List of rulers of Ife

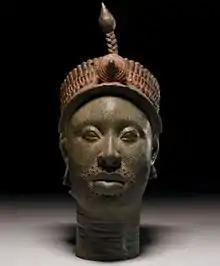
Ife bronze casting of a King, dated around twelfth century

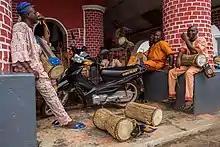
Drummers at Ooni's Palace

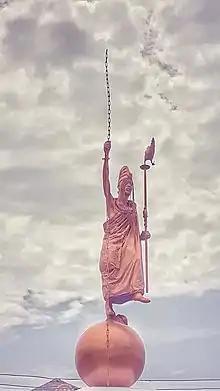

The Ooni of Ile-Ife (Ọọ̀ni of Ilè-Ifẹ̀) is the traditional ruler of Ilé-Ifẹ̀. The Ooni dynasty existed before the reign of Oduduwa which historians have argued to have been between the 7th-9th centuries A.D.